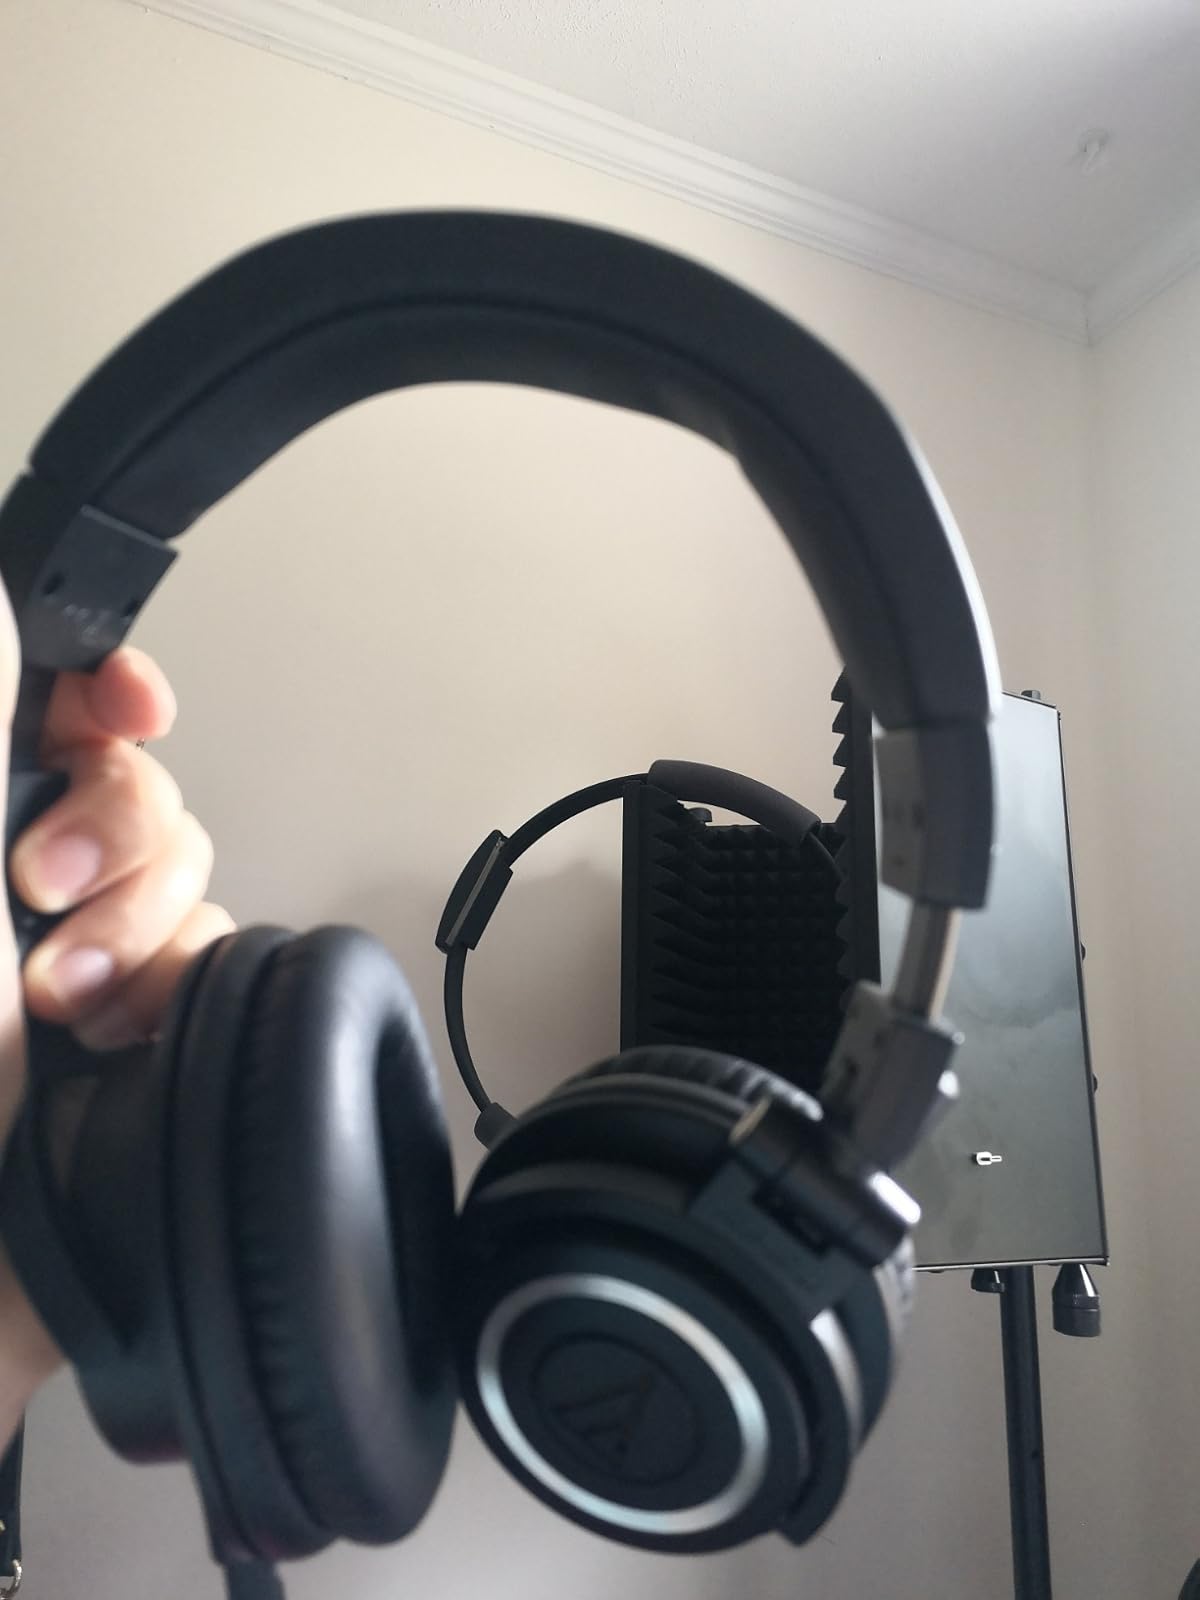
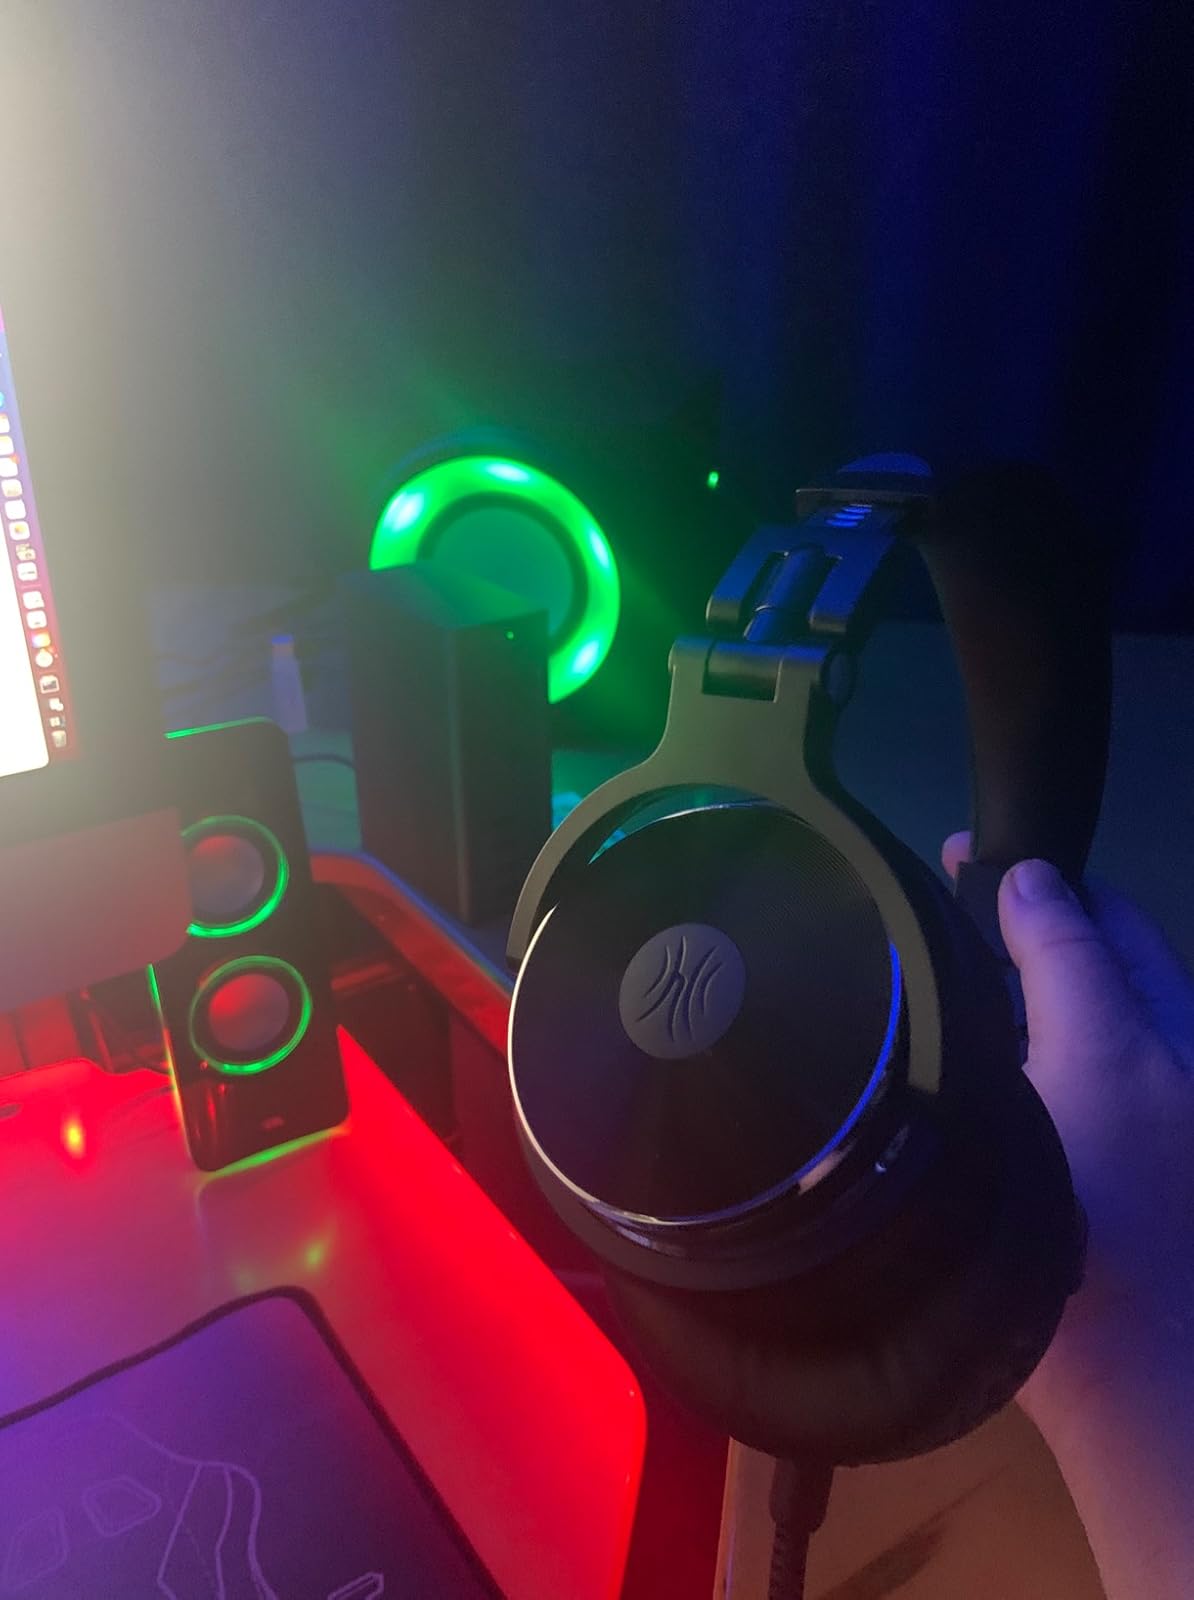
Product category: headphones
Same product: no